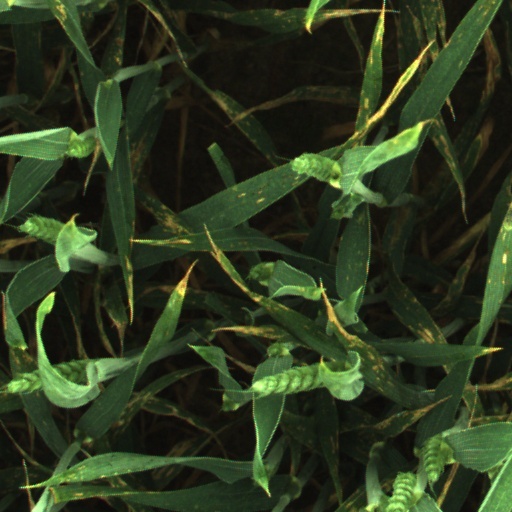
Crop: wheat